Sèvres

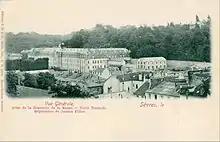
The former École normale supérieure de Sèvres, at the start of the 20th century

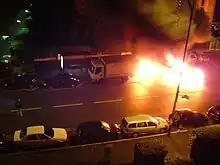
A car on fire in the Grande Rue on the night of 2–3 November 2005 during the 2005 French riots

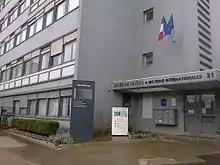
Lycée Jean-Pierre-Vernant

A treaty was signed in the large room which currently houses the Museum of Porcelain at Sèvres, it was a peace treaty between the Allies and the Ottoman Empire, to the detriment of the latter.